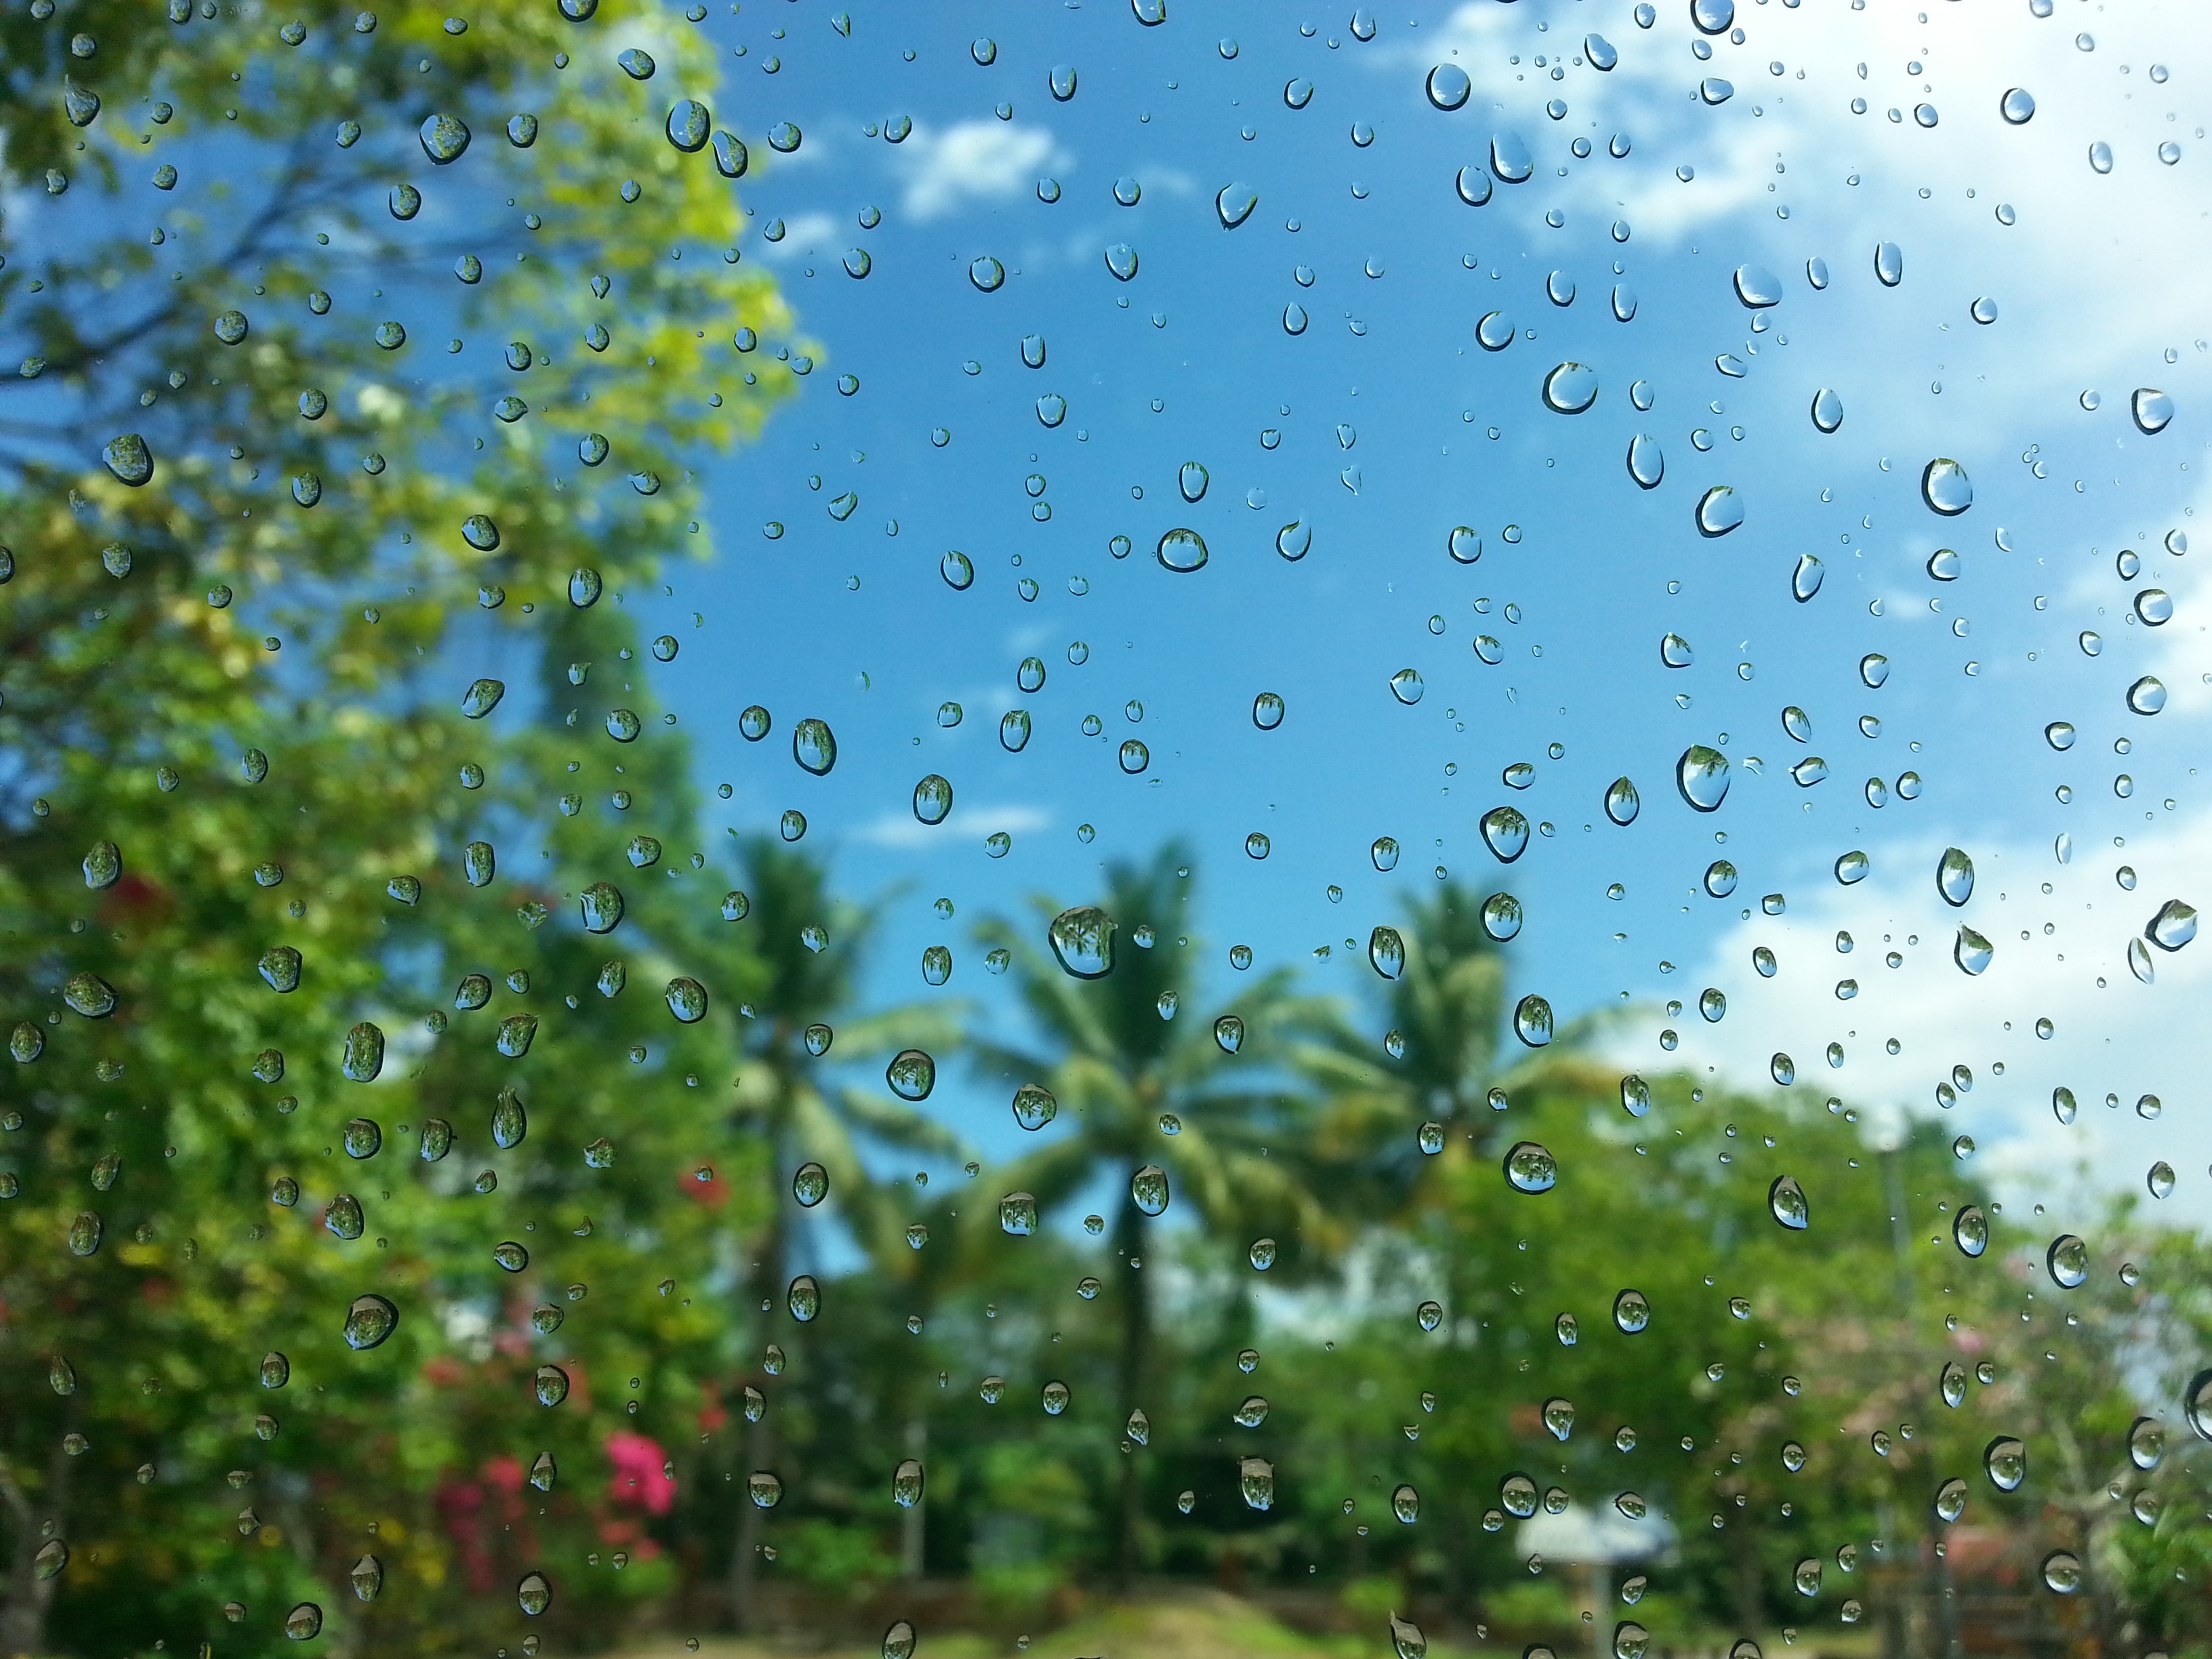
sky, water, nature, green, tree, rain, natural landscape, cloud, drizzle, morning, spring, precipitation, plant, grass, drop, landscape, sunlight, meteorological phenomenon, bird migration, bird, road, flock, meadow